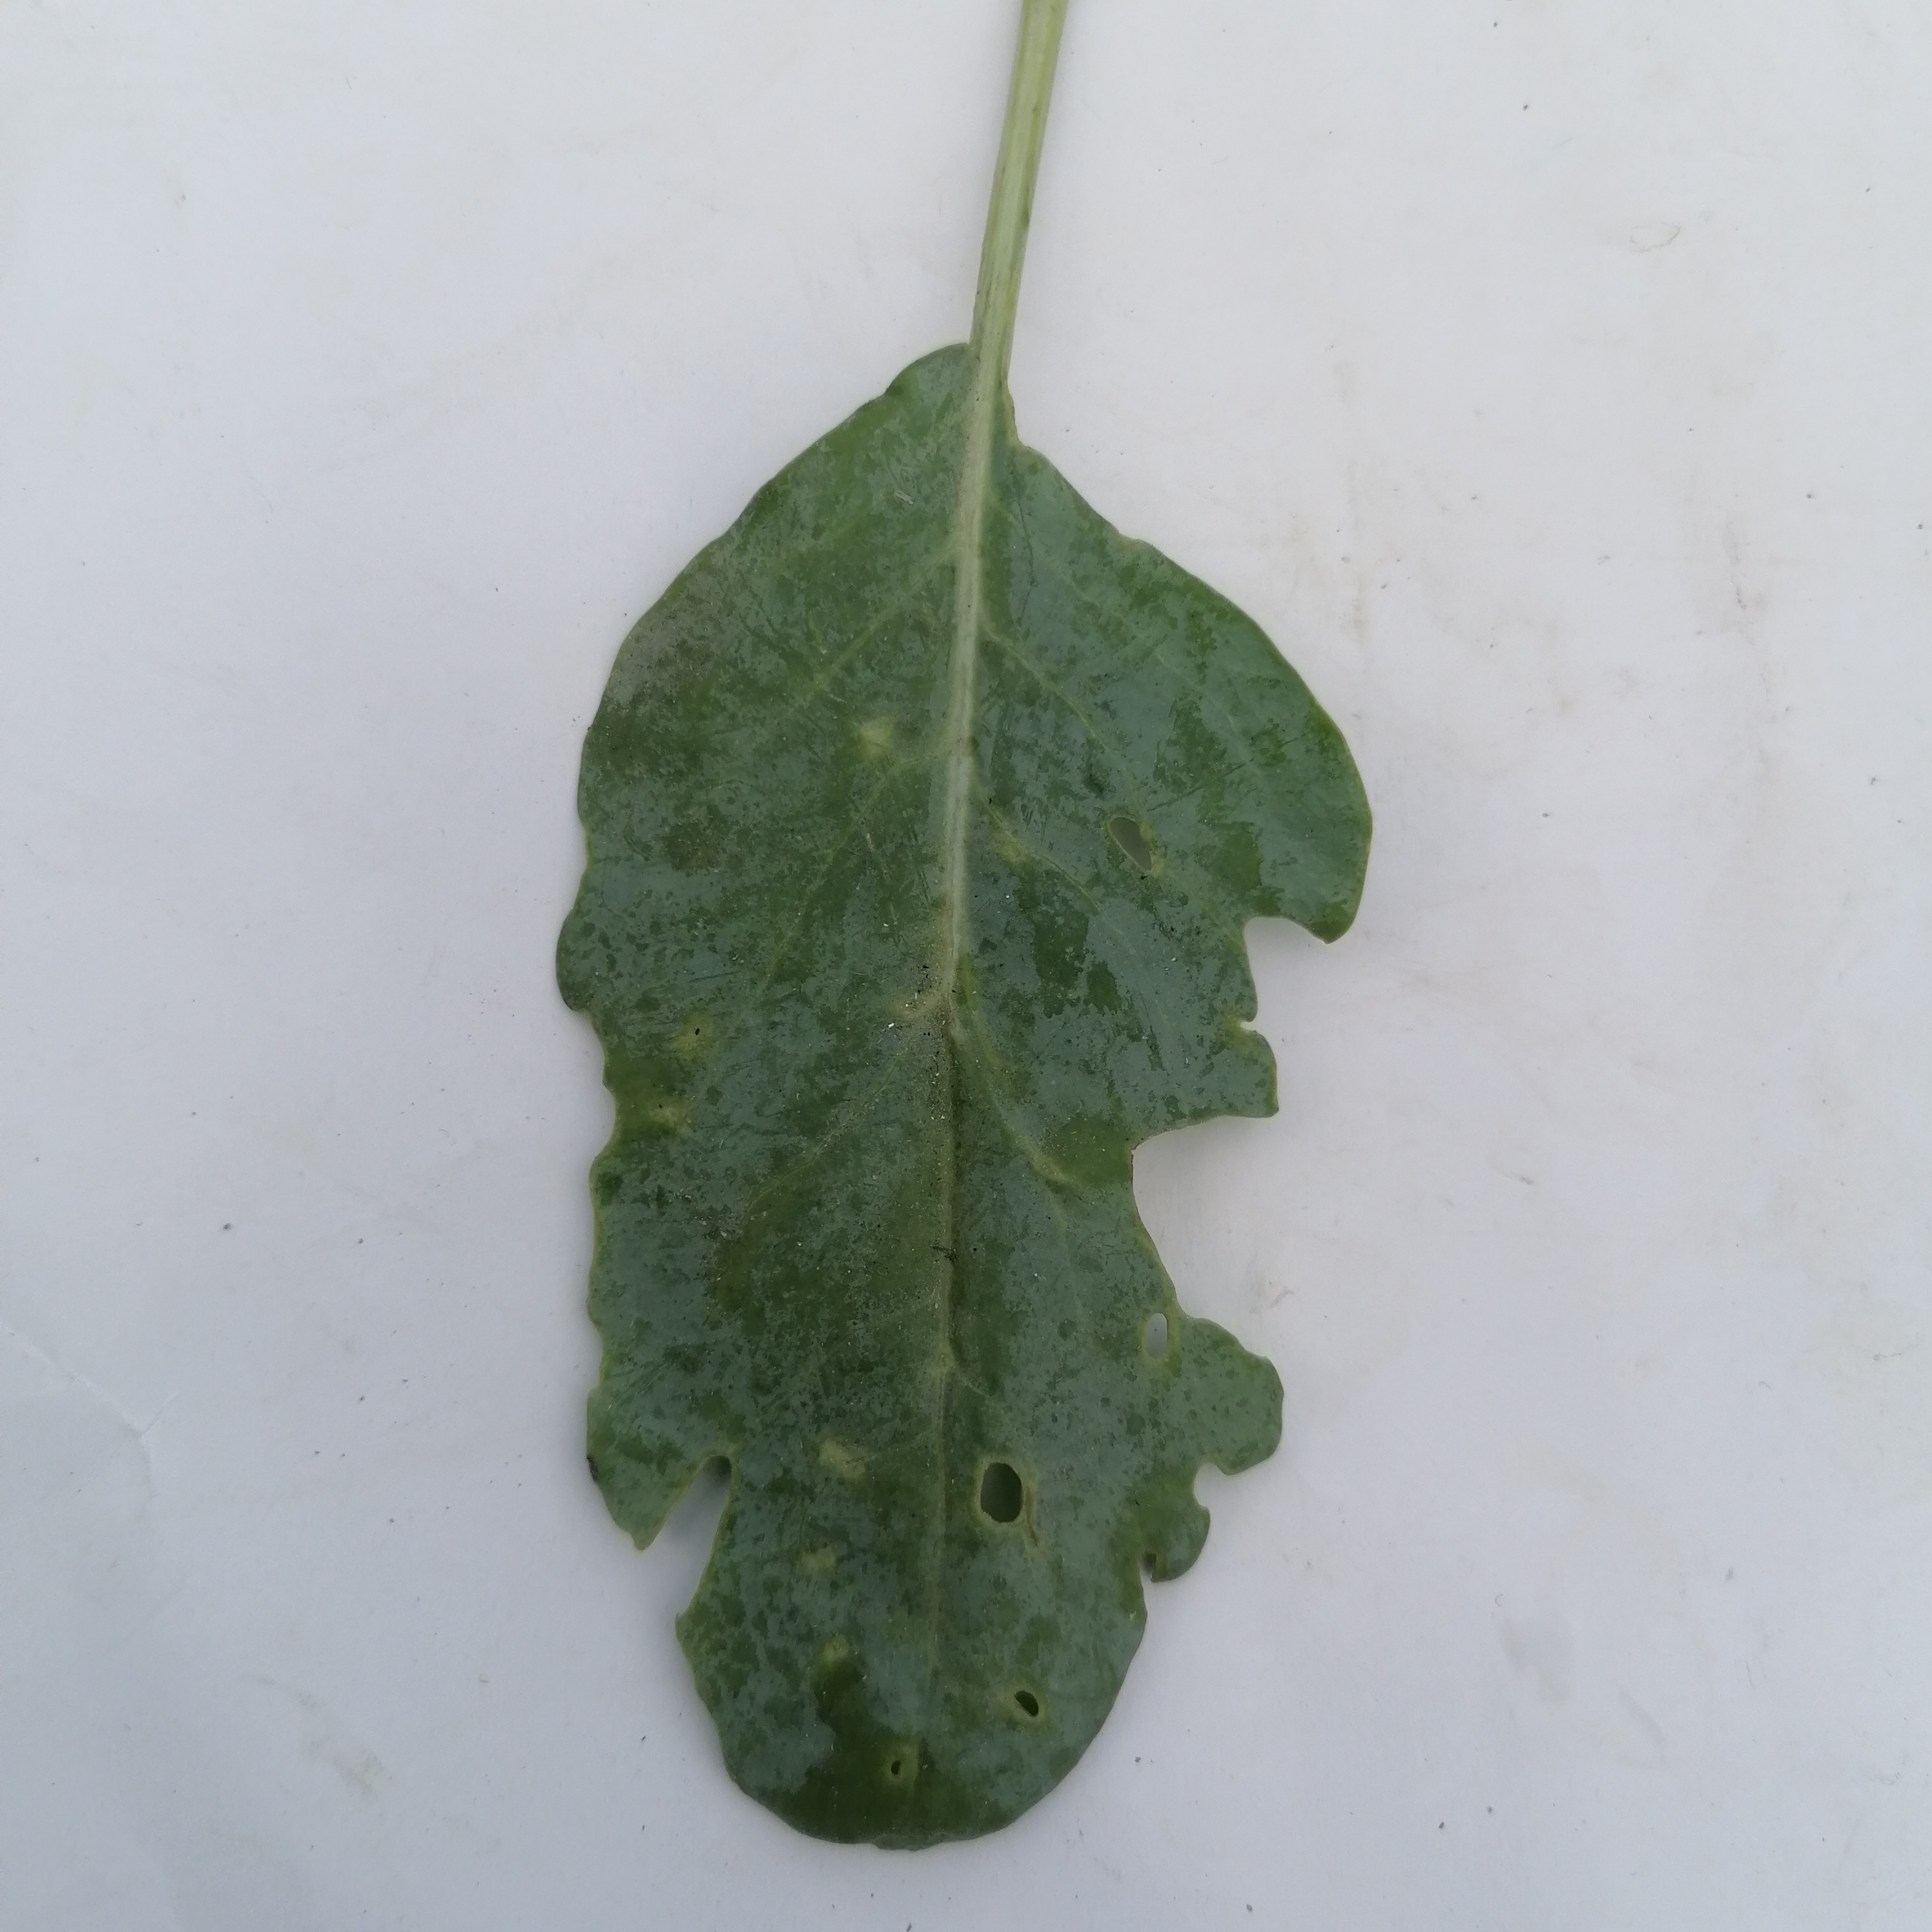
Label: Insect Hole